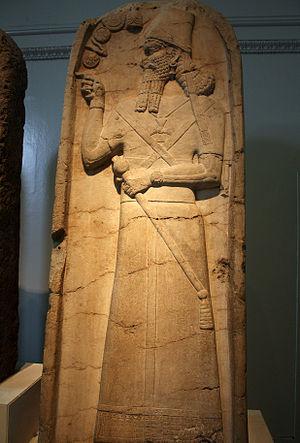
Nimroud est un site archéologique tirant son nom du personnage biblique Nimrod, sur lequel se trouvent les ruines de la cité assyrienne appelée Kalkhu. Ce tell est situé à l'est du Tigre, quelques kilomètres au nord de sa confluence avec le Zab supérieur. Kalkhu était située à 35 km de Ninive.